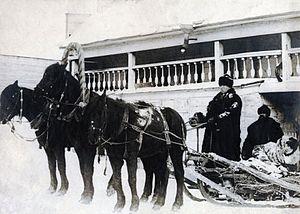
Kate Marsden, née le 13 mai 1859 à Edmonton, et morte le 26 mai 1931 à Londres, était une exploratrice, missionnaire, auteure et infirmière britannique. Soutenue par la reine Victoria et l'impératrice Marie Fedorovna de Russie, elle tenta de trouver un remède pour guérir la lèpre. Pour cela, elle organisa une expédition de Moscou en Sibérie et y installa un centre de traitement de la lèpre. Elle retourna, ensuite, en Angleterre où elle inspira la création du Bexhill Museum, mais dut malheureusement se retirer en tant qu'administratrice. En effet, après son retour de Sibérie, ses finances et ses motivations furent remises en question. Elle fut également confrontée à l'homophobie de ses détracteurs qui, à cause de son orientation sexuelle, réussirent presque à monter un procès du « style Oscar Wilde » contre elle. Kate Marsden, fut néanmoins, élue membre de la Royal Geographical Society; un diamant porte son nom et une statue en son honneur a été érigée en Sibérie, au village de Sosnoska en 2014.
La place des femmes dans l'équitation a connu une nette évolution sociétale. Jusqu'au XXᵉ siècle, dans la plupart des pays eurasiatiques et africains, puis nord et sud-américains, le cheval est un symbole militaire et viril, associé aux hommes tant pour les besoins des guerres que pour ceux du travail quotidien. Les soins des équidés sont aussi dévolus aux hommes. Les Scythes, en particulier les Sarmates, pratiquent vraisemblablement une équitation mixte durant l'Antiquité, par opposition aux civilisations greco-romaines.